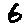
Label: 6